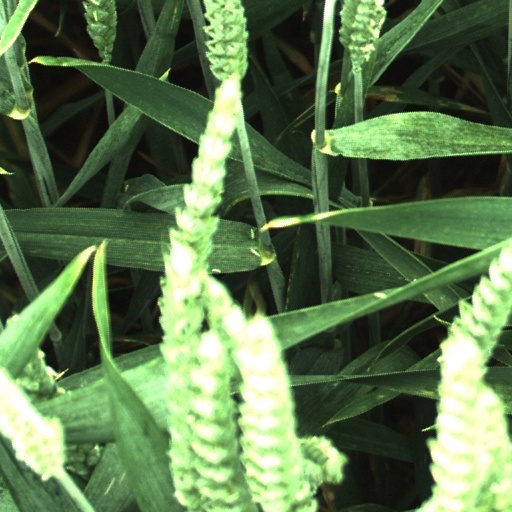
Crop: wheat